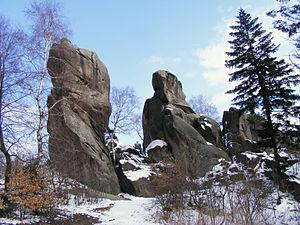
La Pologne ne compte pas moins de 122 parcs naturels, étendus sur près de 25 000 km².